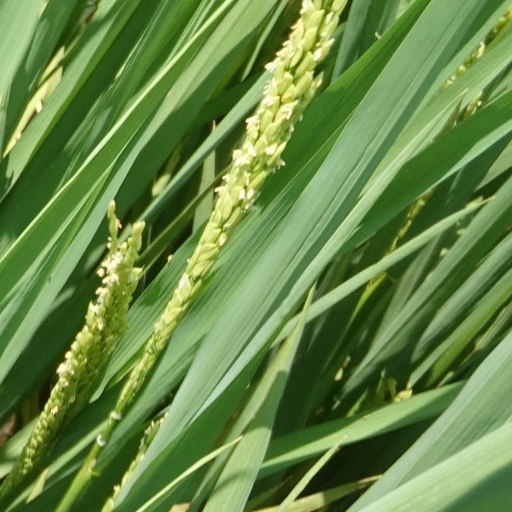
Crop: rice